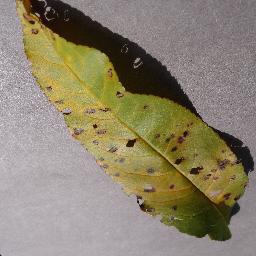
Label: Peach___Bacterial_spot